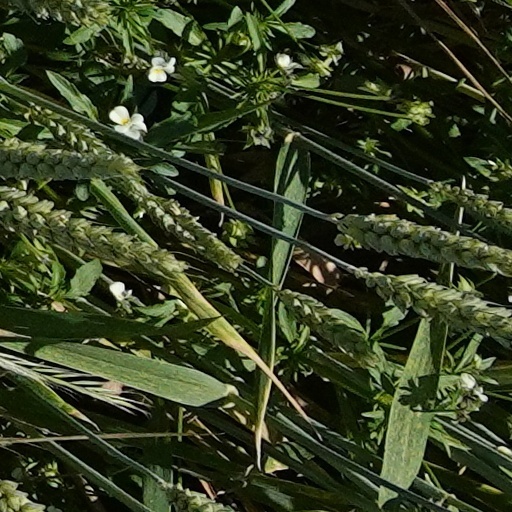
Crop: wheat